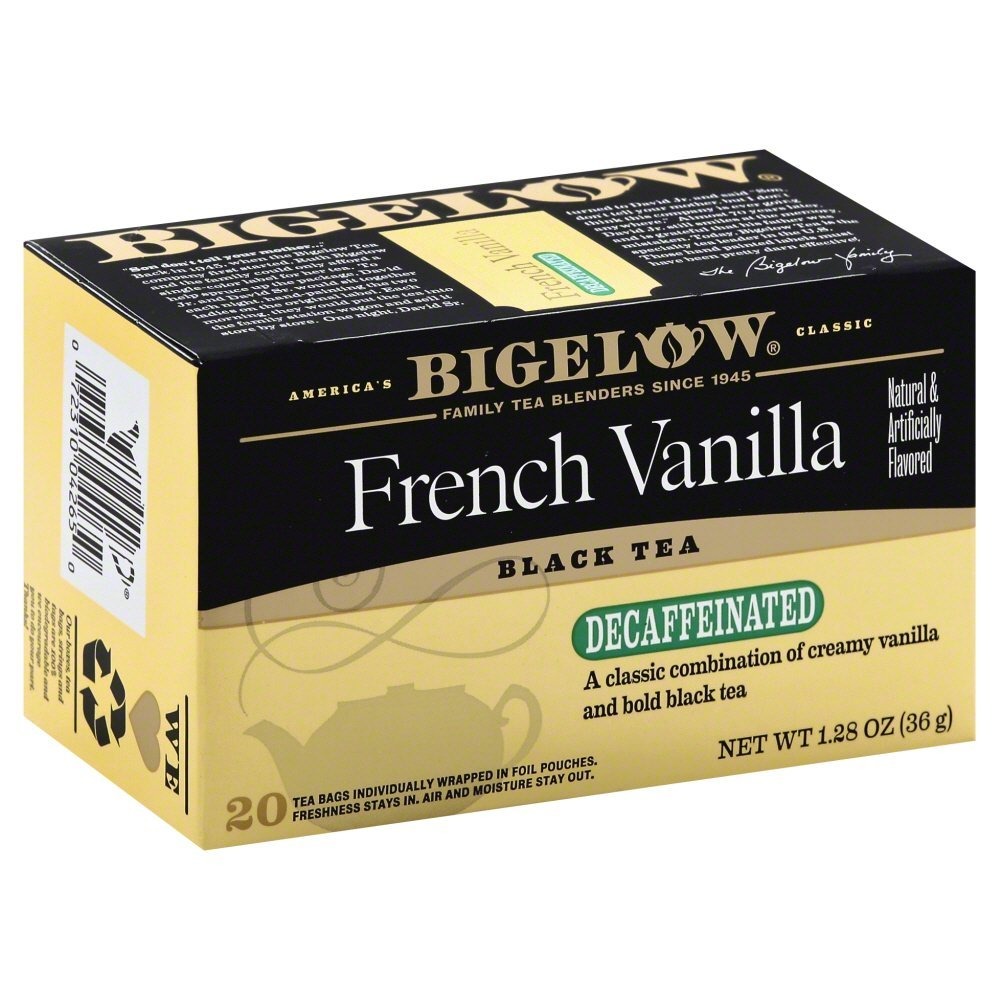
Item Name: Bigelow French Vanilla Decaf Tea 1.28 OZ(Pack of 2)2
Value: 40.0
Unit: Count

Price: 9.555